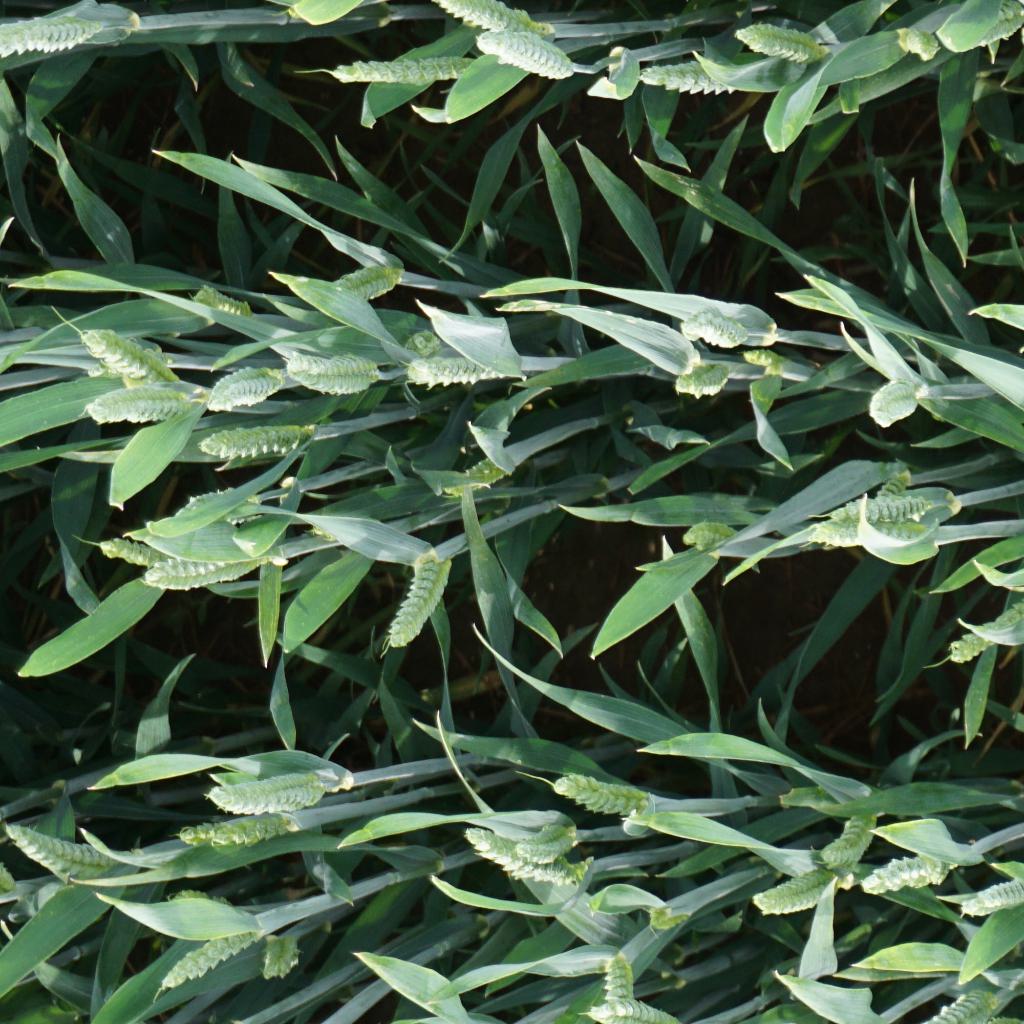
Country: France
Location: Gréoux
Wheat development stage: Post-flowering